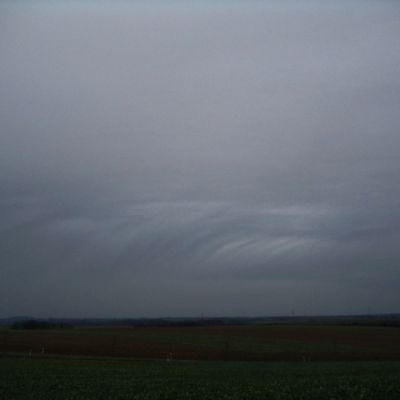
Cloud type: Altostratus (As)